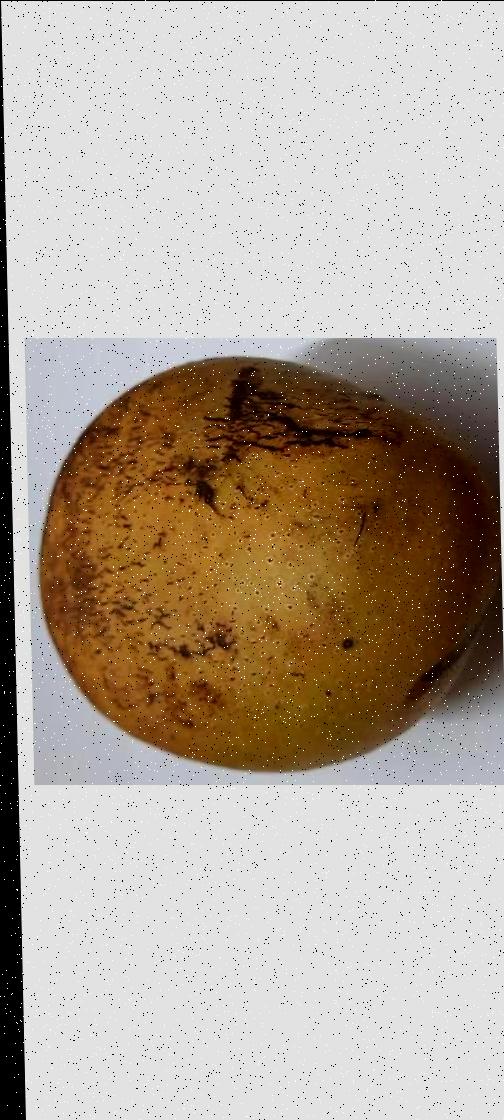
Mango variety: Ashshina Classic